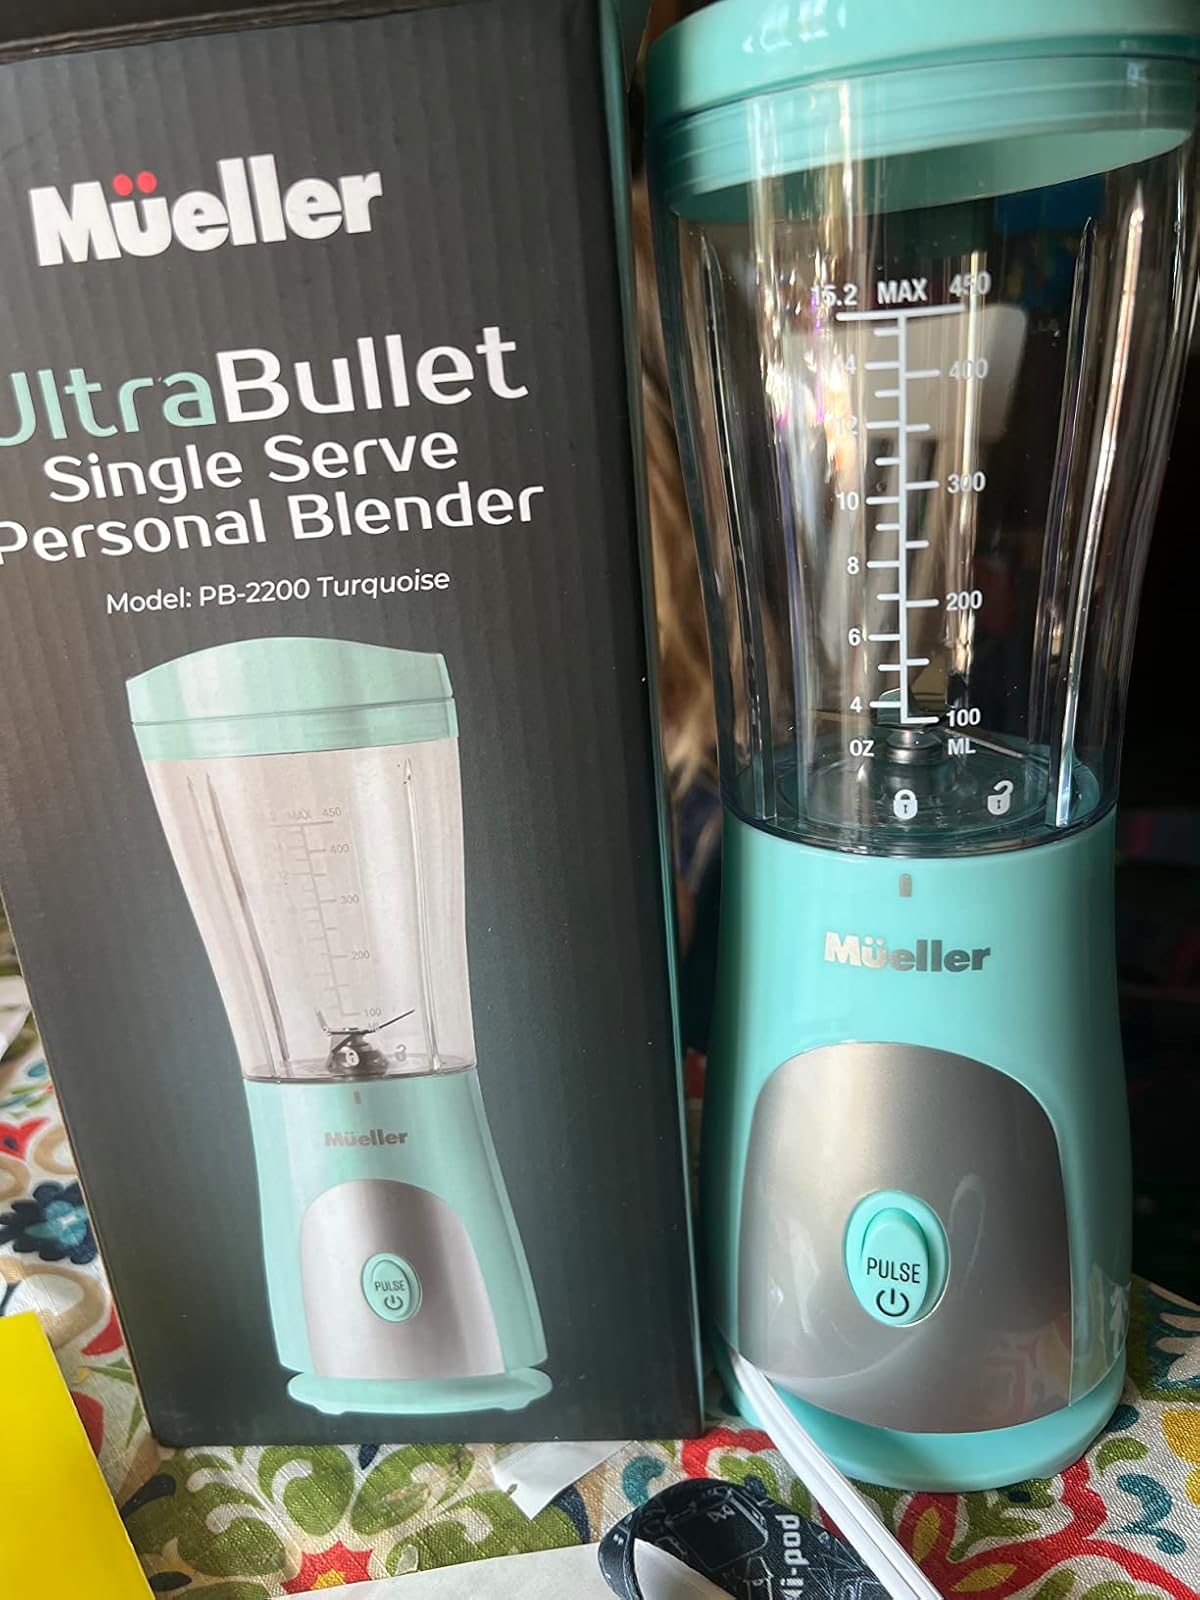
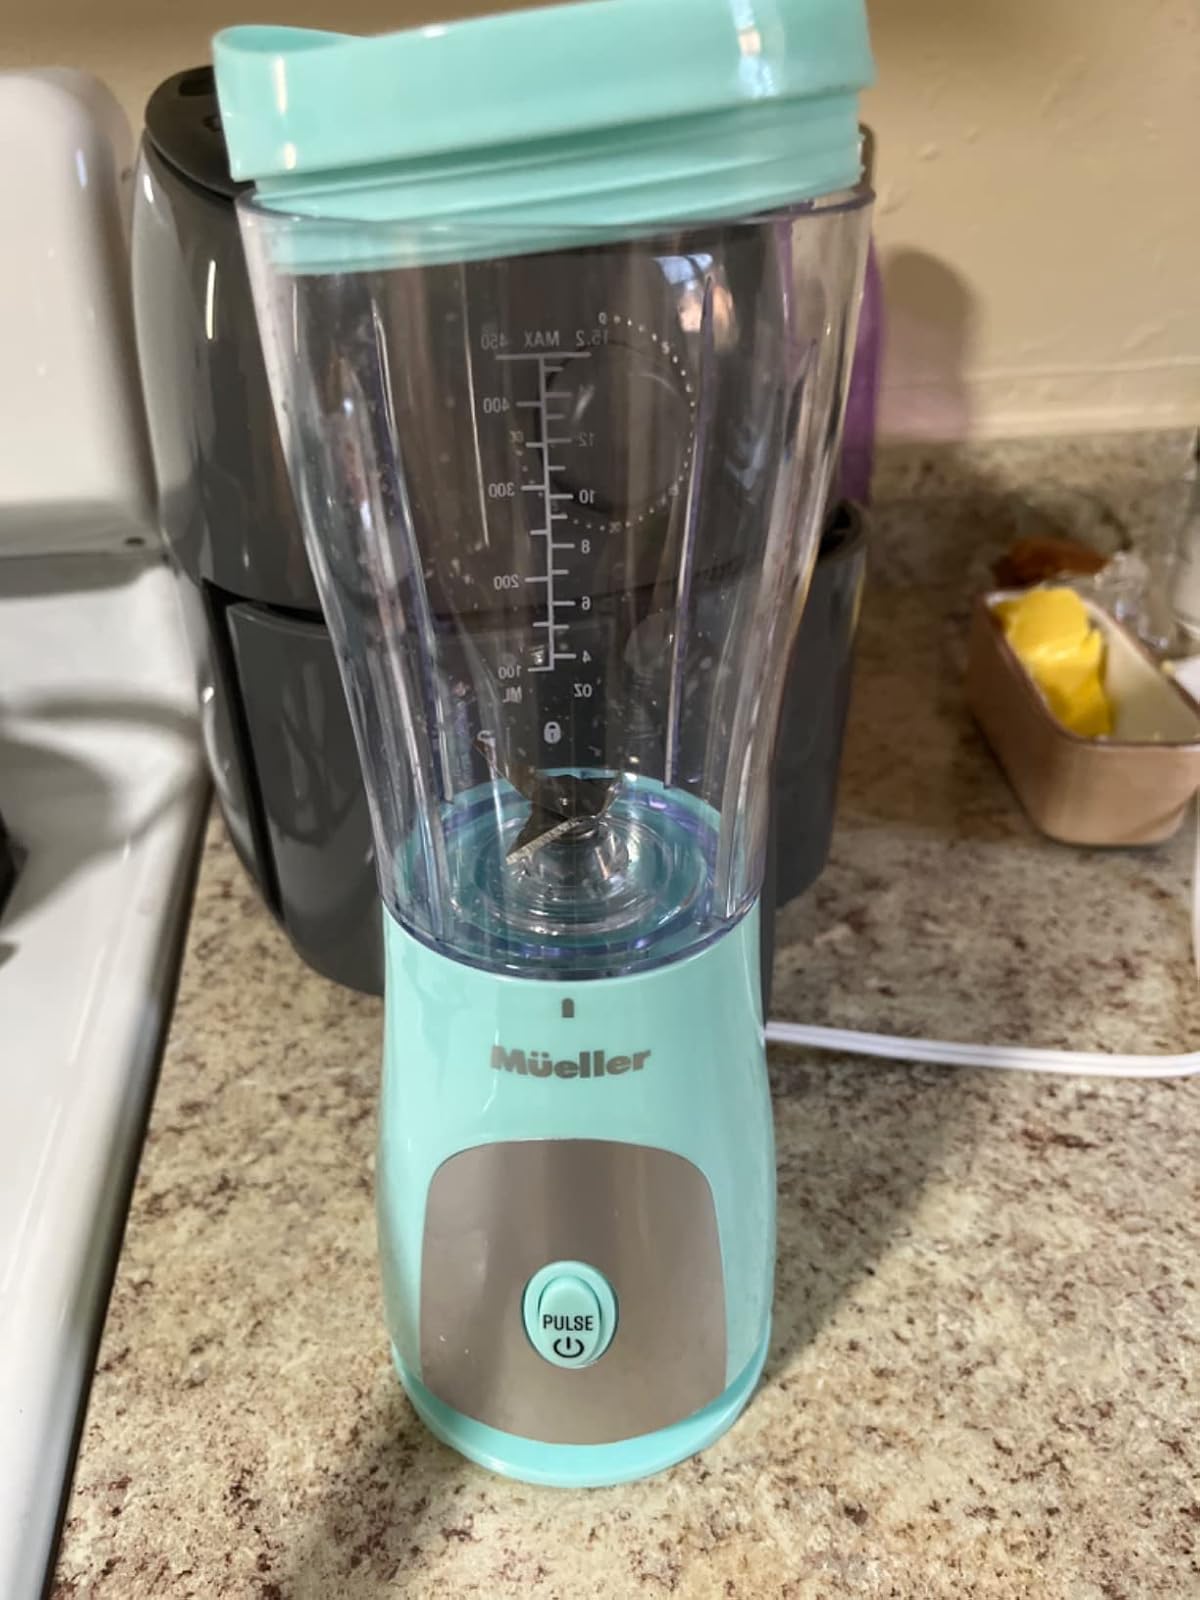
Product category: items_blender
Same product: yes